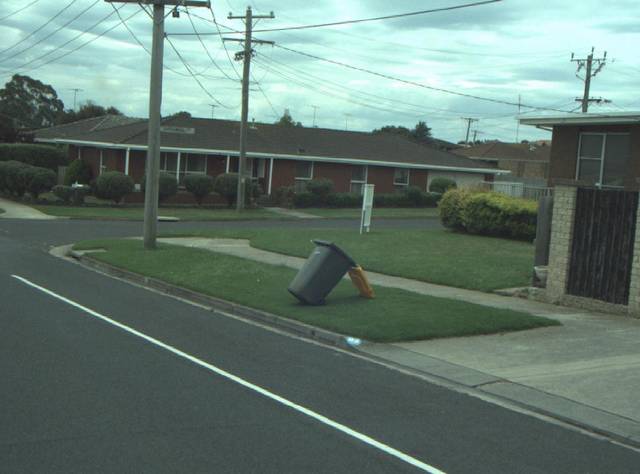
Region: Australia
Coordinates: -38.181, 144.466